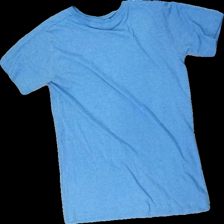
View: back
Type: T-shirt
Category: Children
Brand: Not in the list
Brand text on label: D Way
Colors: Blue, Green
Material: 54% cotton, 46% polyester
Pattern: Other
Cut: Regular, C-collar
Size: 158
Season: All
Price range: <50
Recommended usage: Export
Comment: Washed out